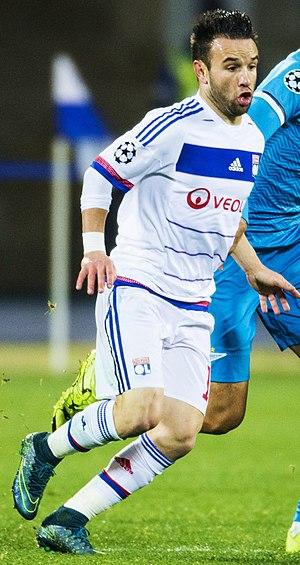
Mathieu Valbuena, né le 28 septembre 1984 à Bruges dans la banlieue de Bordeaux, est un footballeur international français qui évolue au poste de milieu de terrain à l'Olympiakos.